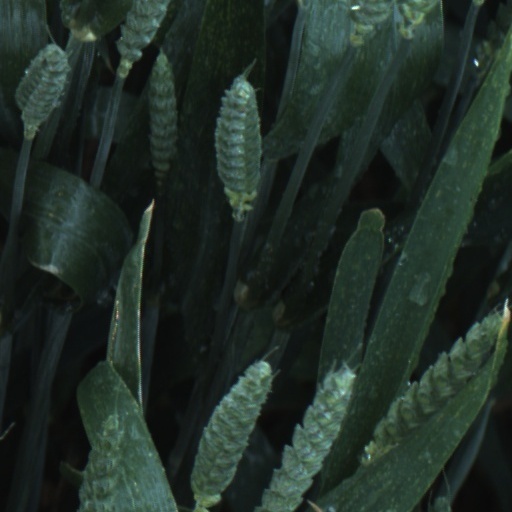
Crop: wheat